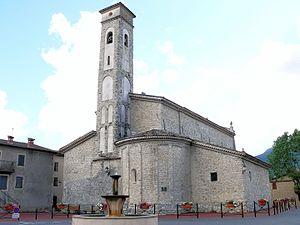
Clans (Alpes-Maritimes) - Collégiale Saint-Marie - Chevet roman et clocher de style lombard
Clans est une commune française située dans le département des Alpes-Maritimes en région Provence-Alpes-Côte d'Azur.